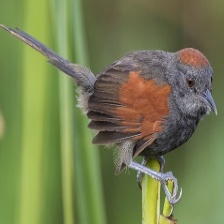
Species: AZARAS SPINETAIL
Scientific name: SYNALLAXIS AZARAE